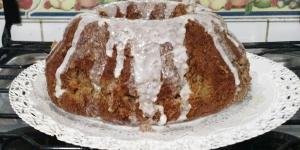
queque de zanahoria y nueces